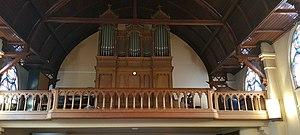
Orgue LINK opus 219 construit en 1894
Depuis sa Fondation en 1851 par les frères jumeaux Link, la manufacture d'orgue Link a construit plus d'un millier d'instruments. Cette manufacture allemande se situe à Giengen an der Brenz. Une filiale a également été présente en Belgique et était dirigée de 1897 à 1912 par Franz-Xavier Wetzel, faisant venir toutes les pièces de ses orgues de Giengen.